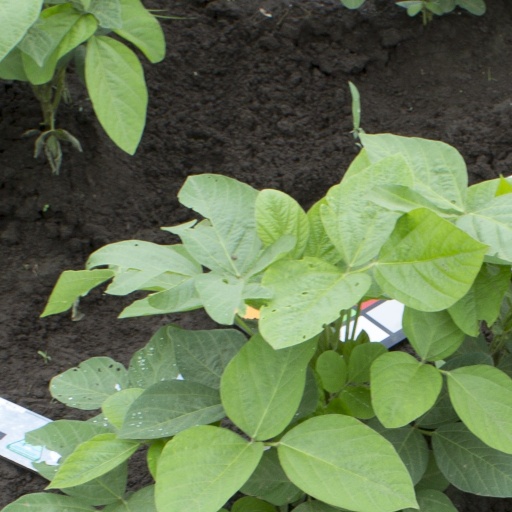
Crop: soybean